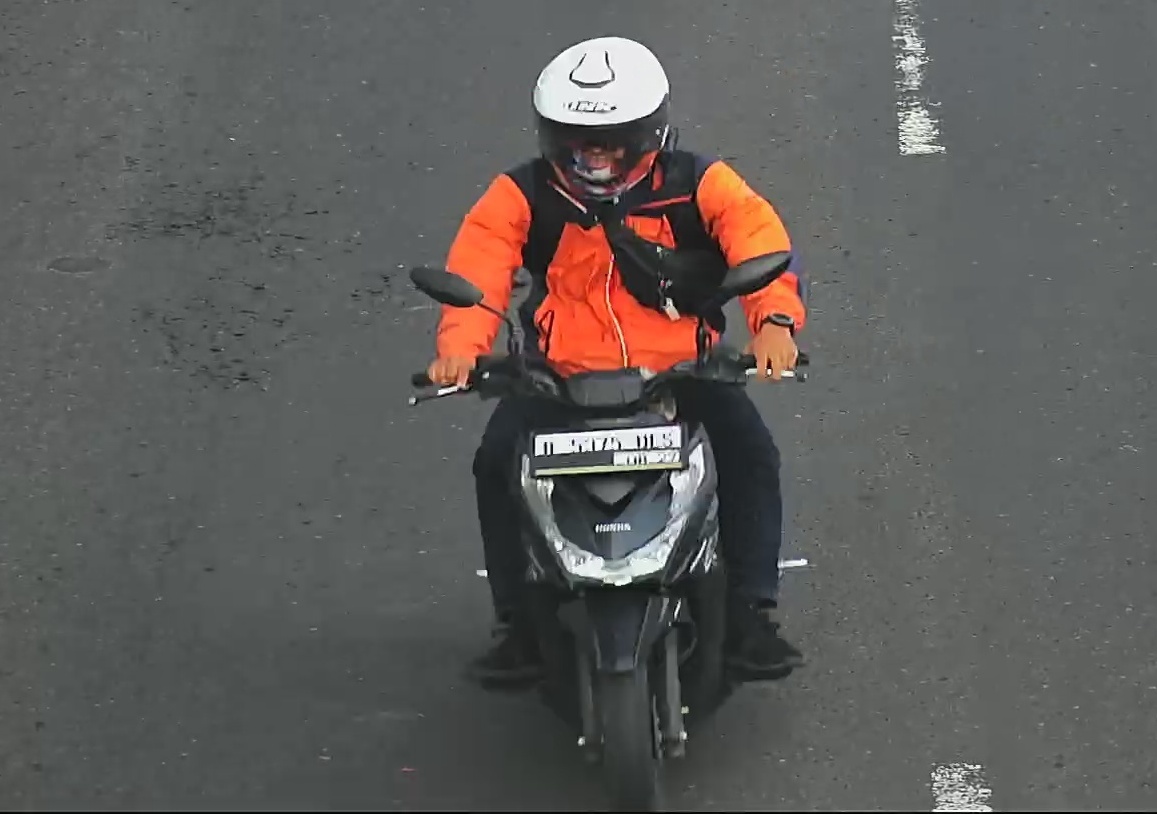
person-with-helmet: 1
person-without-helmet: 0